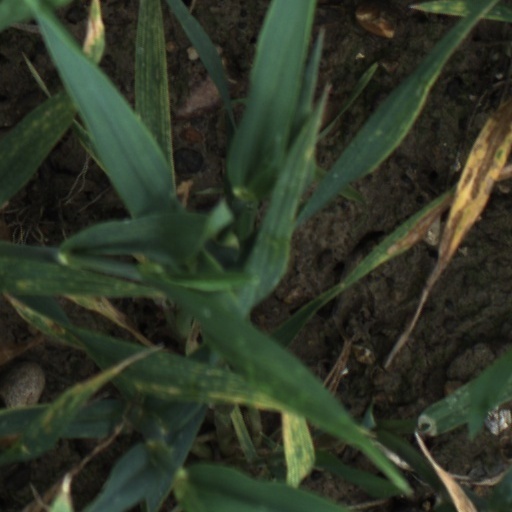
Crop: wheat